Michael Zerafa

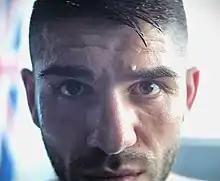
Zerafa in a 2020 promotional film

Michael Zerafa (born 25 March 1992) is an Australian professional boxer. He held the Commonwealth light middleweight title in 2018.